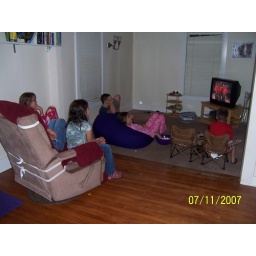
When all else fails, lounge out in the club house and watch a movie with new friends.